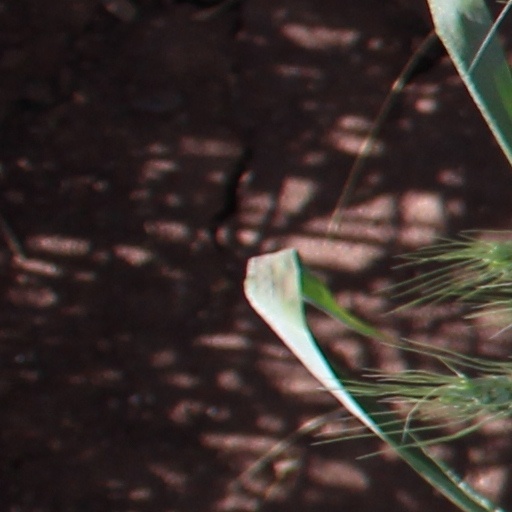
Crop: wheat